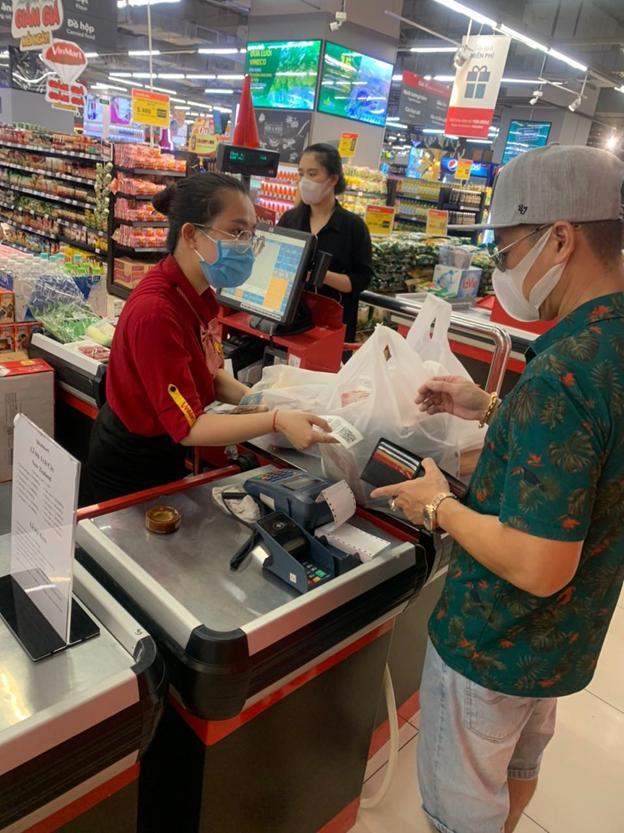
có một nhân viên mặc áo đỏ xuất hiện ở trong quầy tính tiền